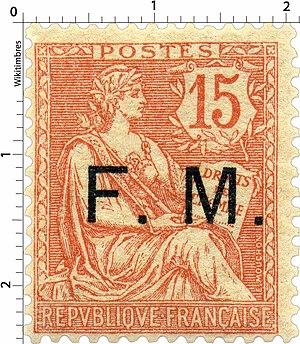
Franchise militaire type Mouchon retouché
Le type Mouchon est une série de timbres-poste d'usage courant émis en France du 4 décembre 1900 à juin 1903. Ils servent de valeurs intermédiaires entre les timbres au type Blanc portant de petits faciales et ceux au type Merson pour les plus fortes.